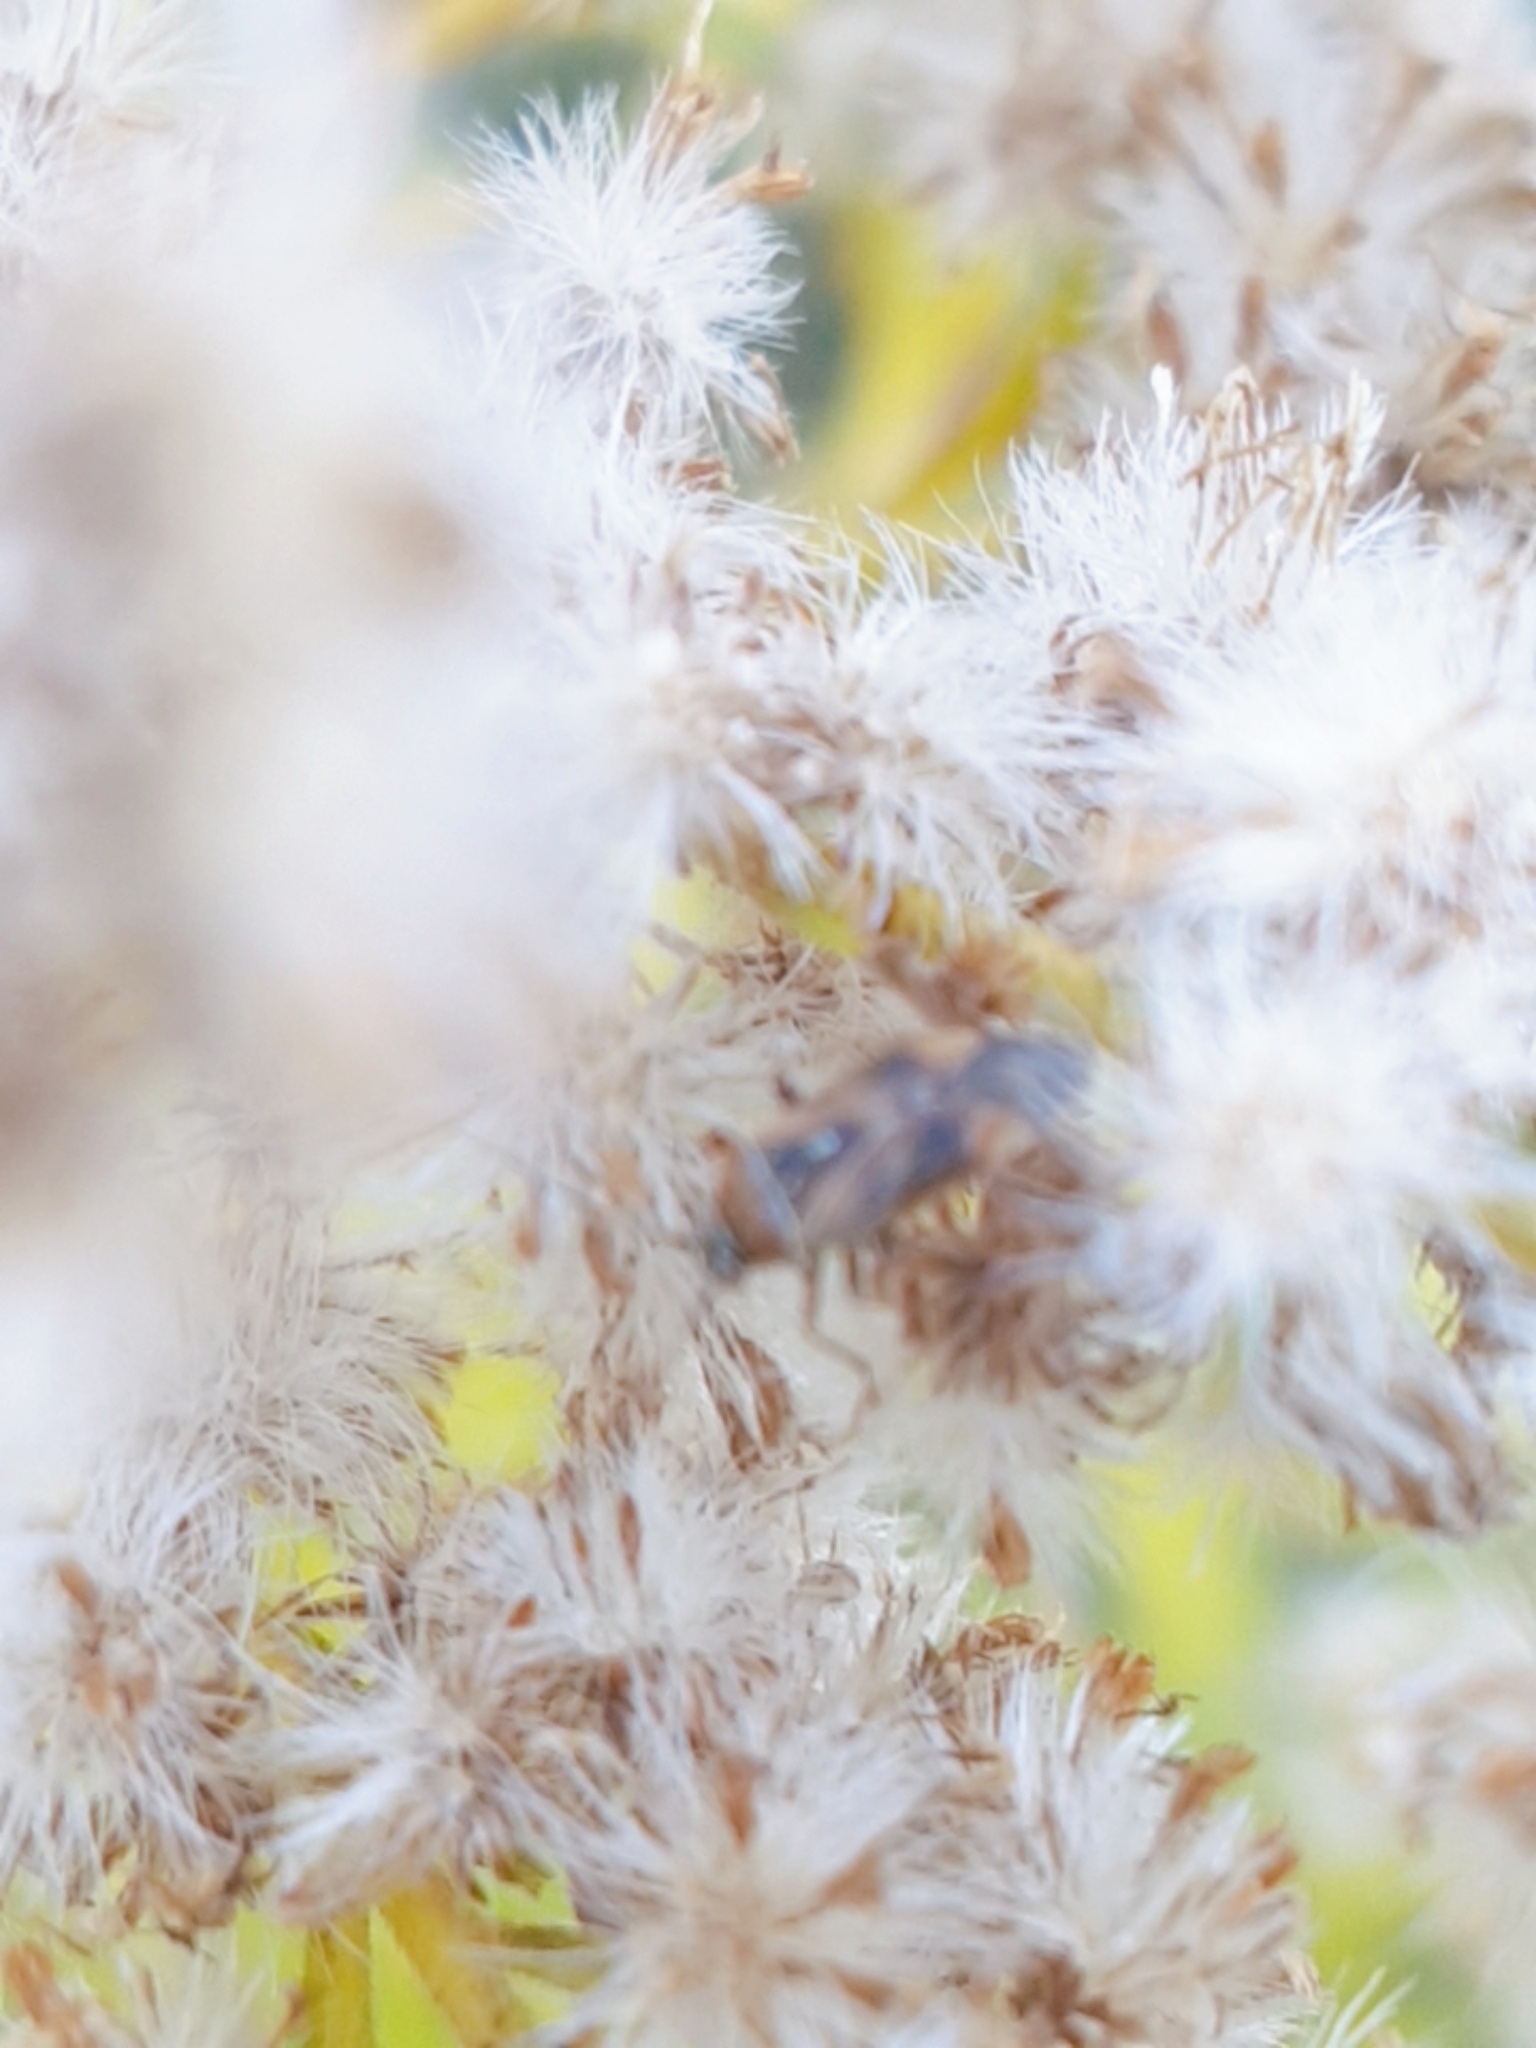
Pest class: lygus_bug